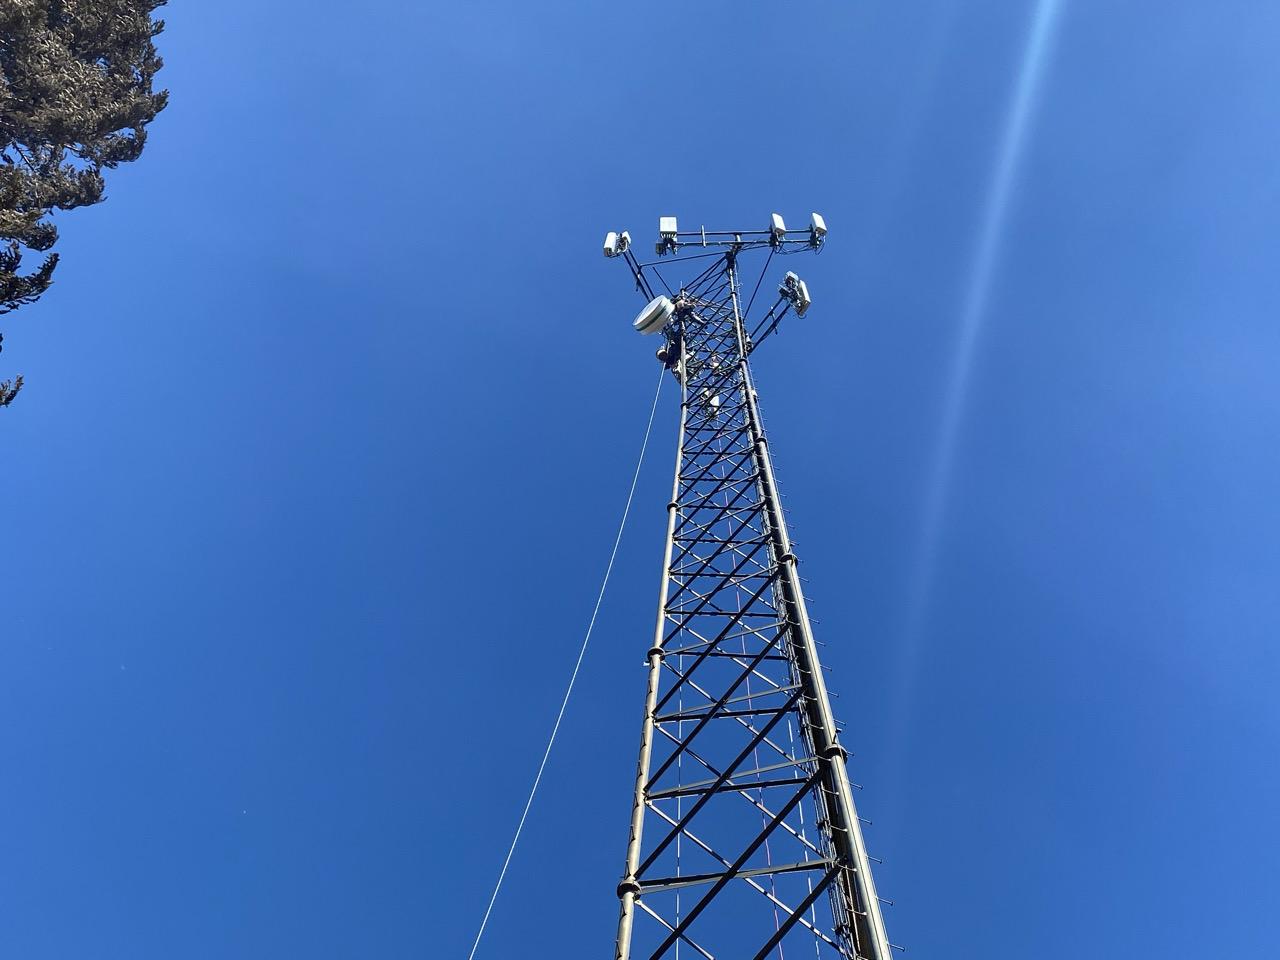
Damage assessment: affected